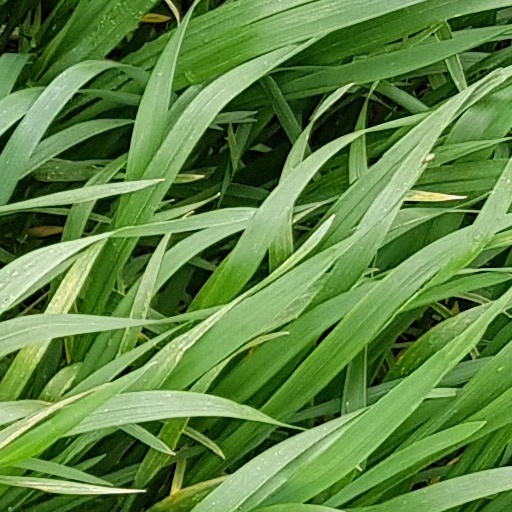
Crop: wheat